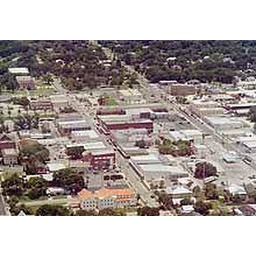
the Methodist Church is the yellow building with red roof in the foreground.